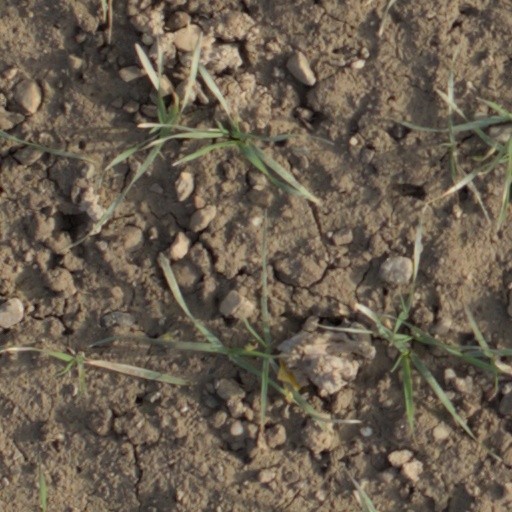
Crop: wheat